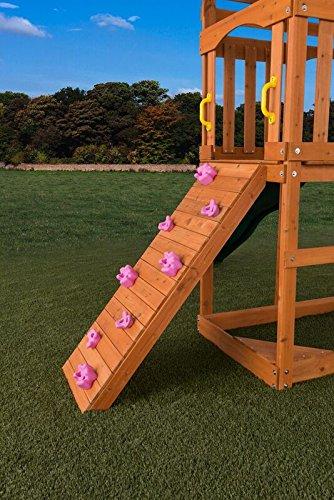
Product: CREATIVE CEDAR DESIGNS Climbing Rocks (4 Pack)- Pink, One Size
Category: Toys & Games | Sports & Outdoor Play | Play Sets & Playground Equipment | Play Set Attachments | Climber Attachments
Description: Injection-molded rock holds and heavy-duty mounting hardware ensure safe, sturdy Climbing wall experience.
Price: $17.25
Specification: Product Dimensions:         4.5 x 3.5 x 2 inches ; 1.7 pounds    |Shipping Weight: 1.8 pounds (View shipping rates and policies)|ASIN: B01MUGM82S|Item model number: BP011|    #130    in Play Set Climber Attachments    |    #1647    in Toddler Outdoor Play